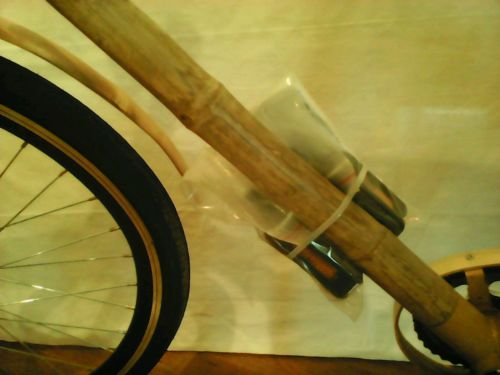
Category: bicycle